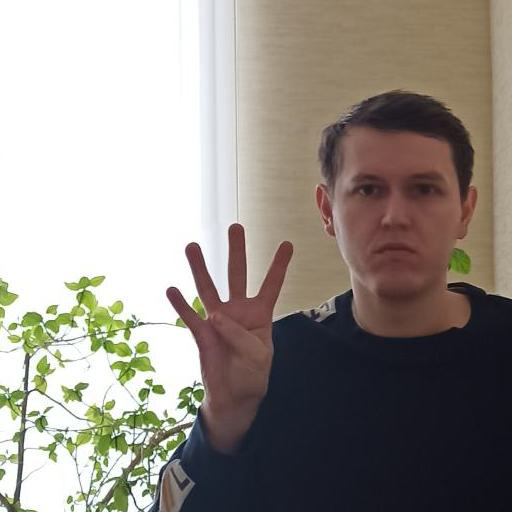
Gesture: four